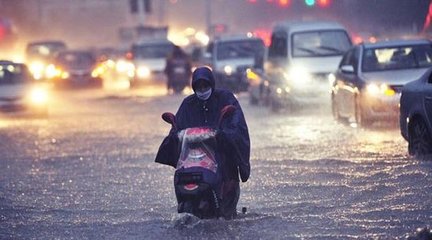
Weather: rain or strom